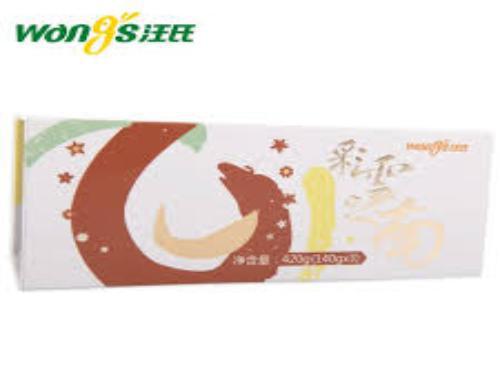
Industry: Food